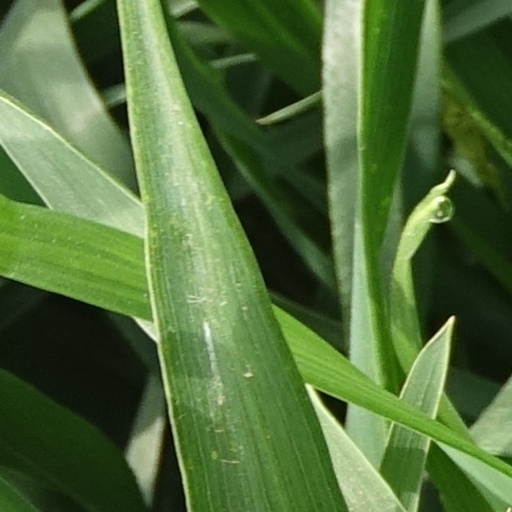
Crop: wheat